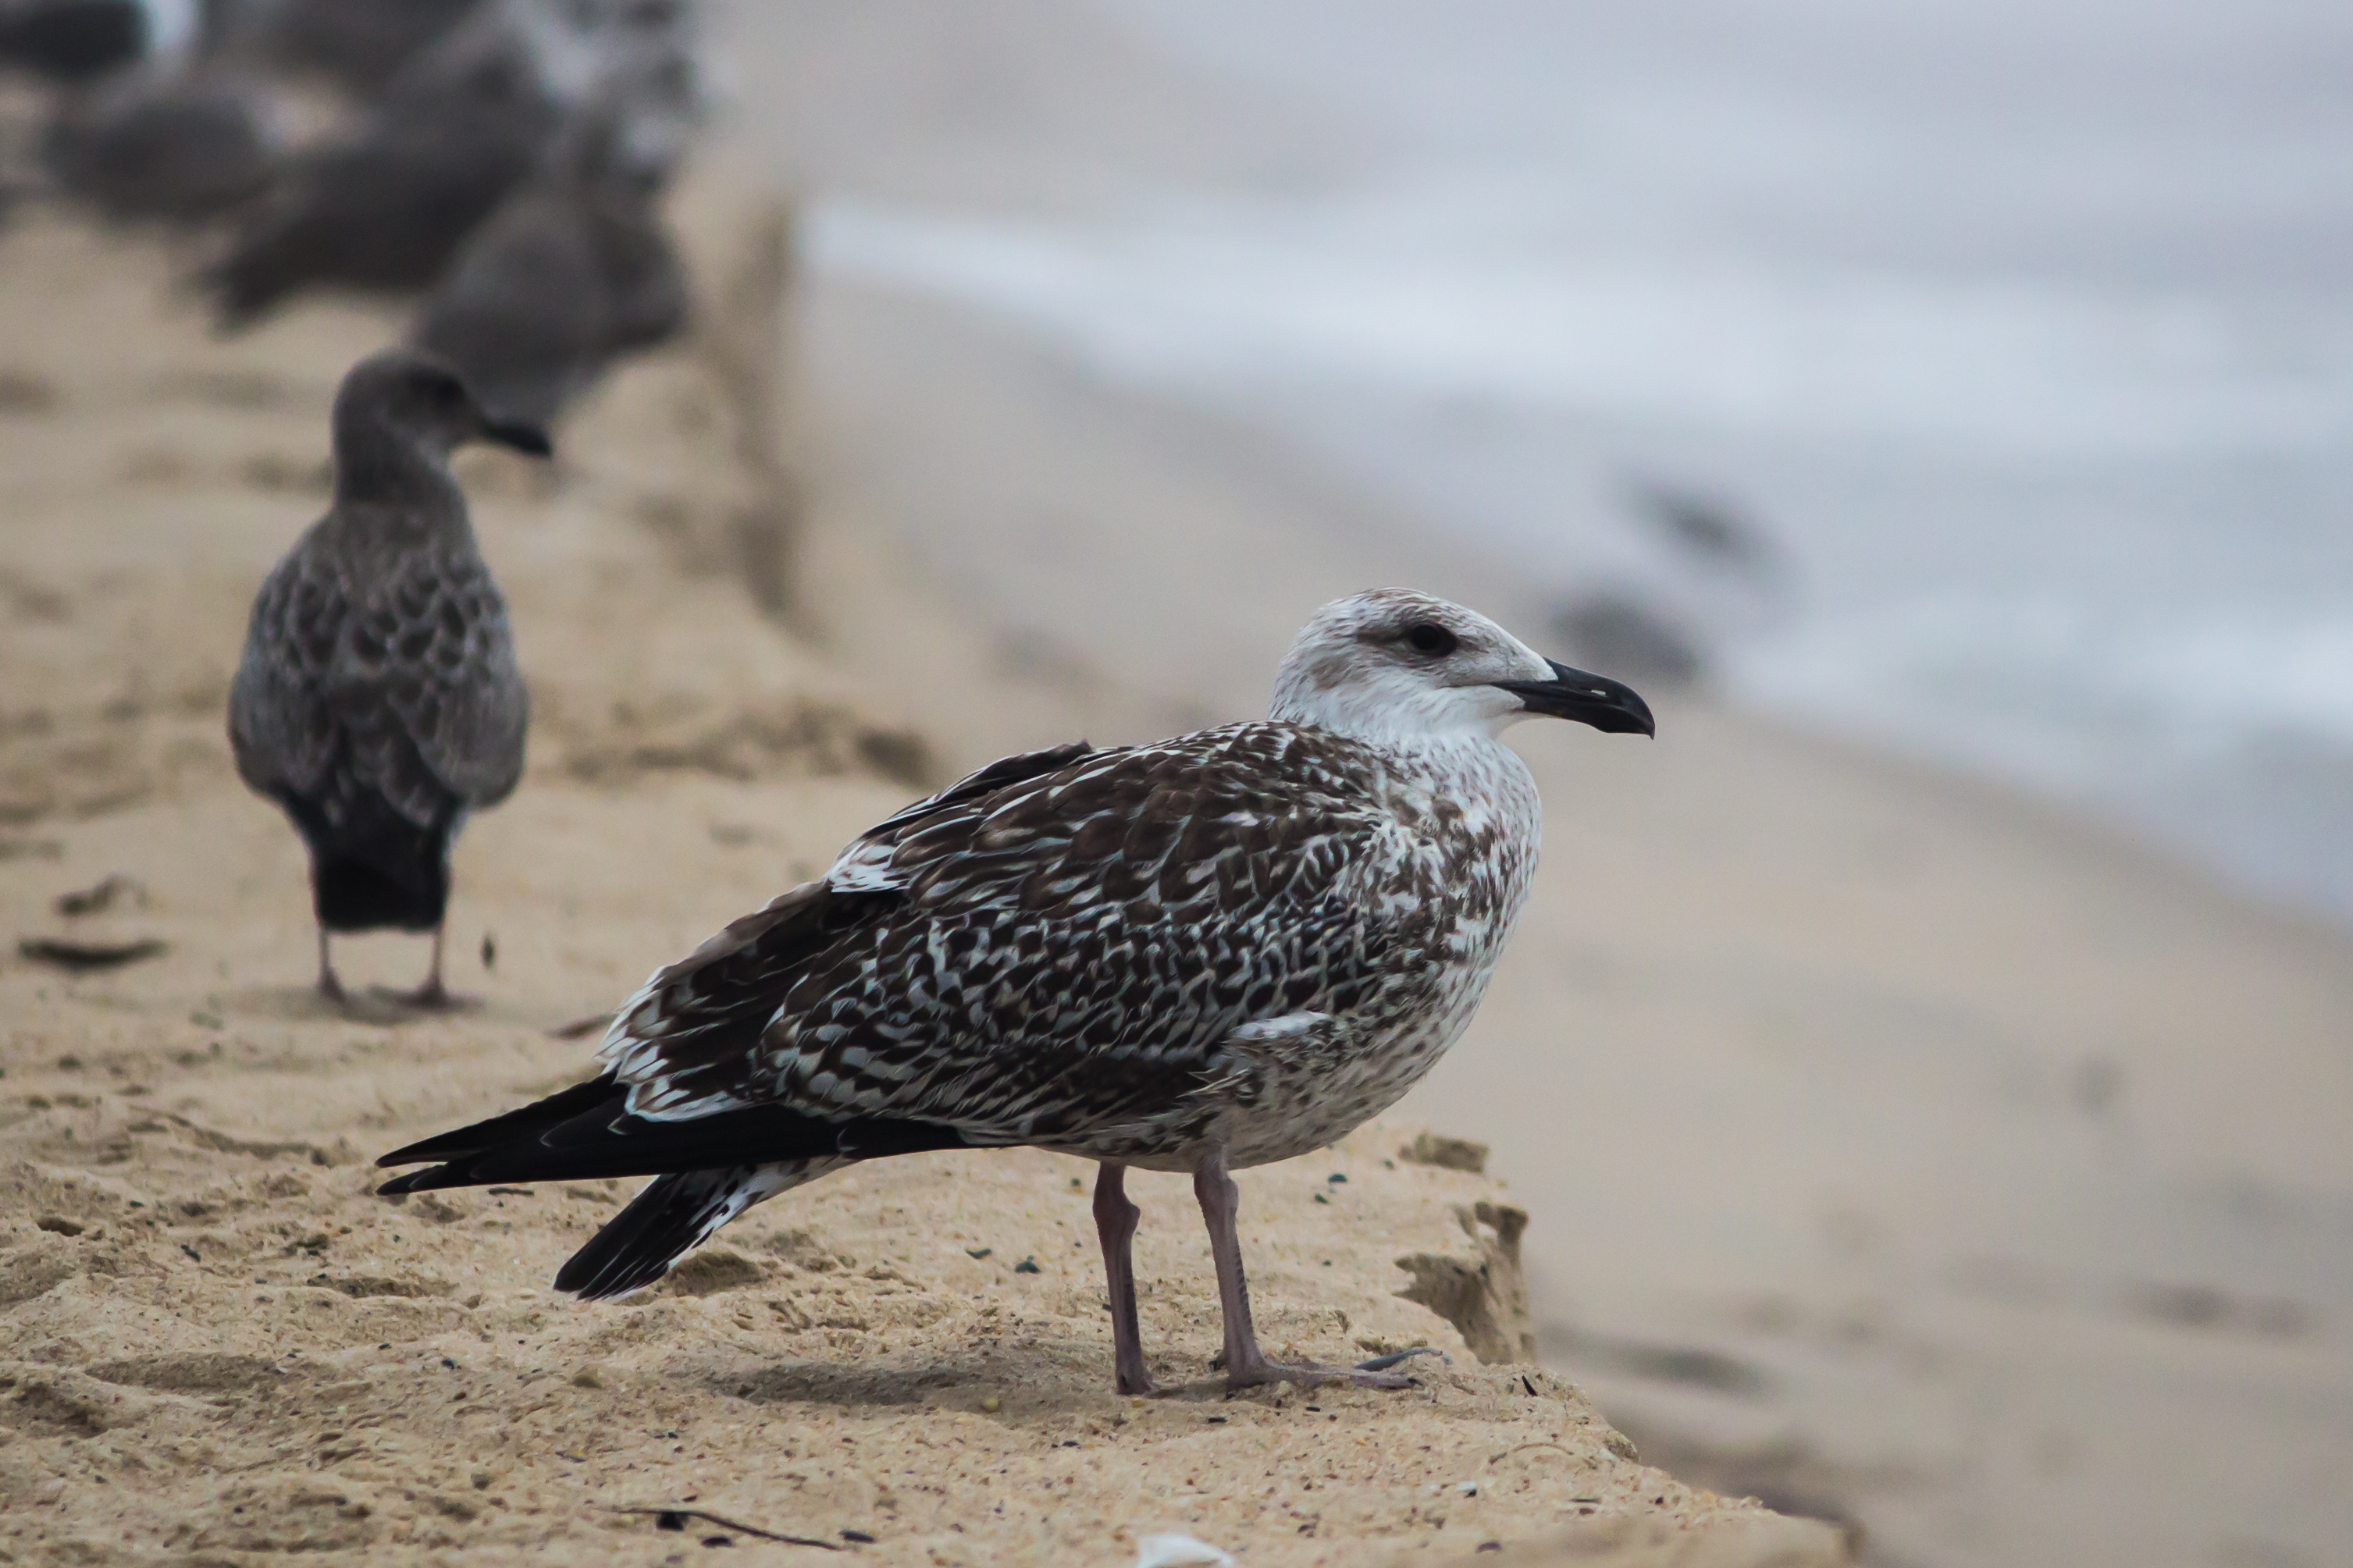
beach, sea, sand, bird, seabird, wildlife, gull, beak, feather, avian, fauna, plumage, close up, outdoors, birds, daylight, animals, seagulls, vertebrate, shorebird, sandpiper, charadriiformes, calidrid, caspian gull